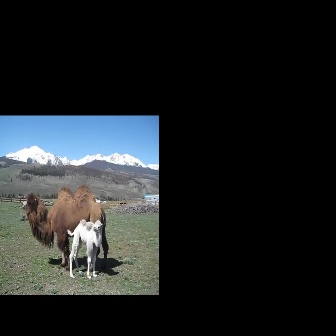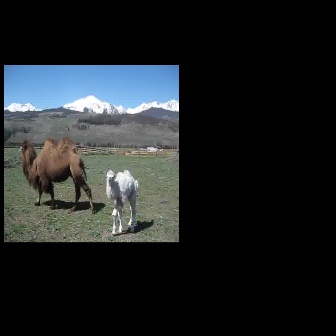
  Please identify the target specified by the bounding box [19,184,108,273] in the first image and locate it in the second image. Return the coordinates in [x_min,y_min,x_max,y_max] format.
Answer: [18,135,96,213]